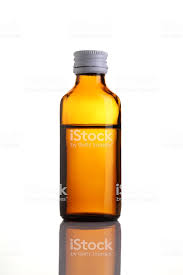
Label: glass